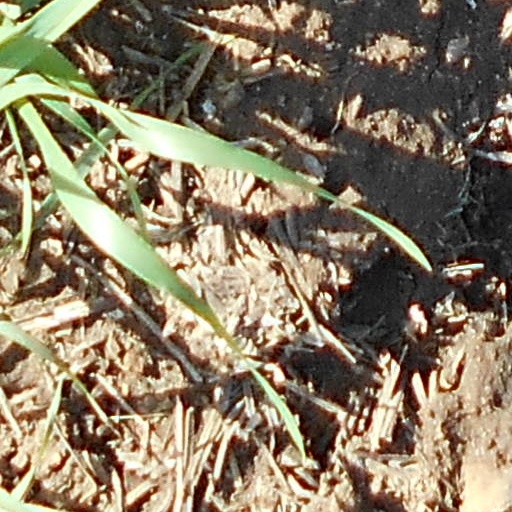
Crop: wheat